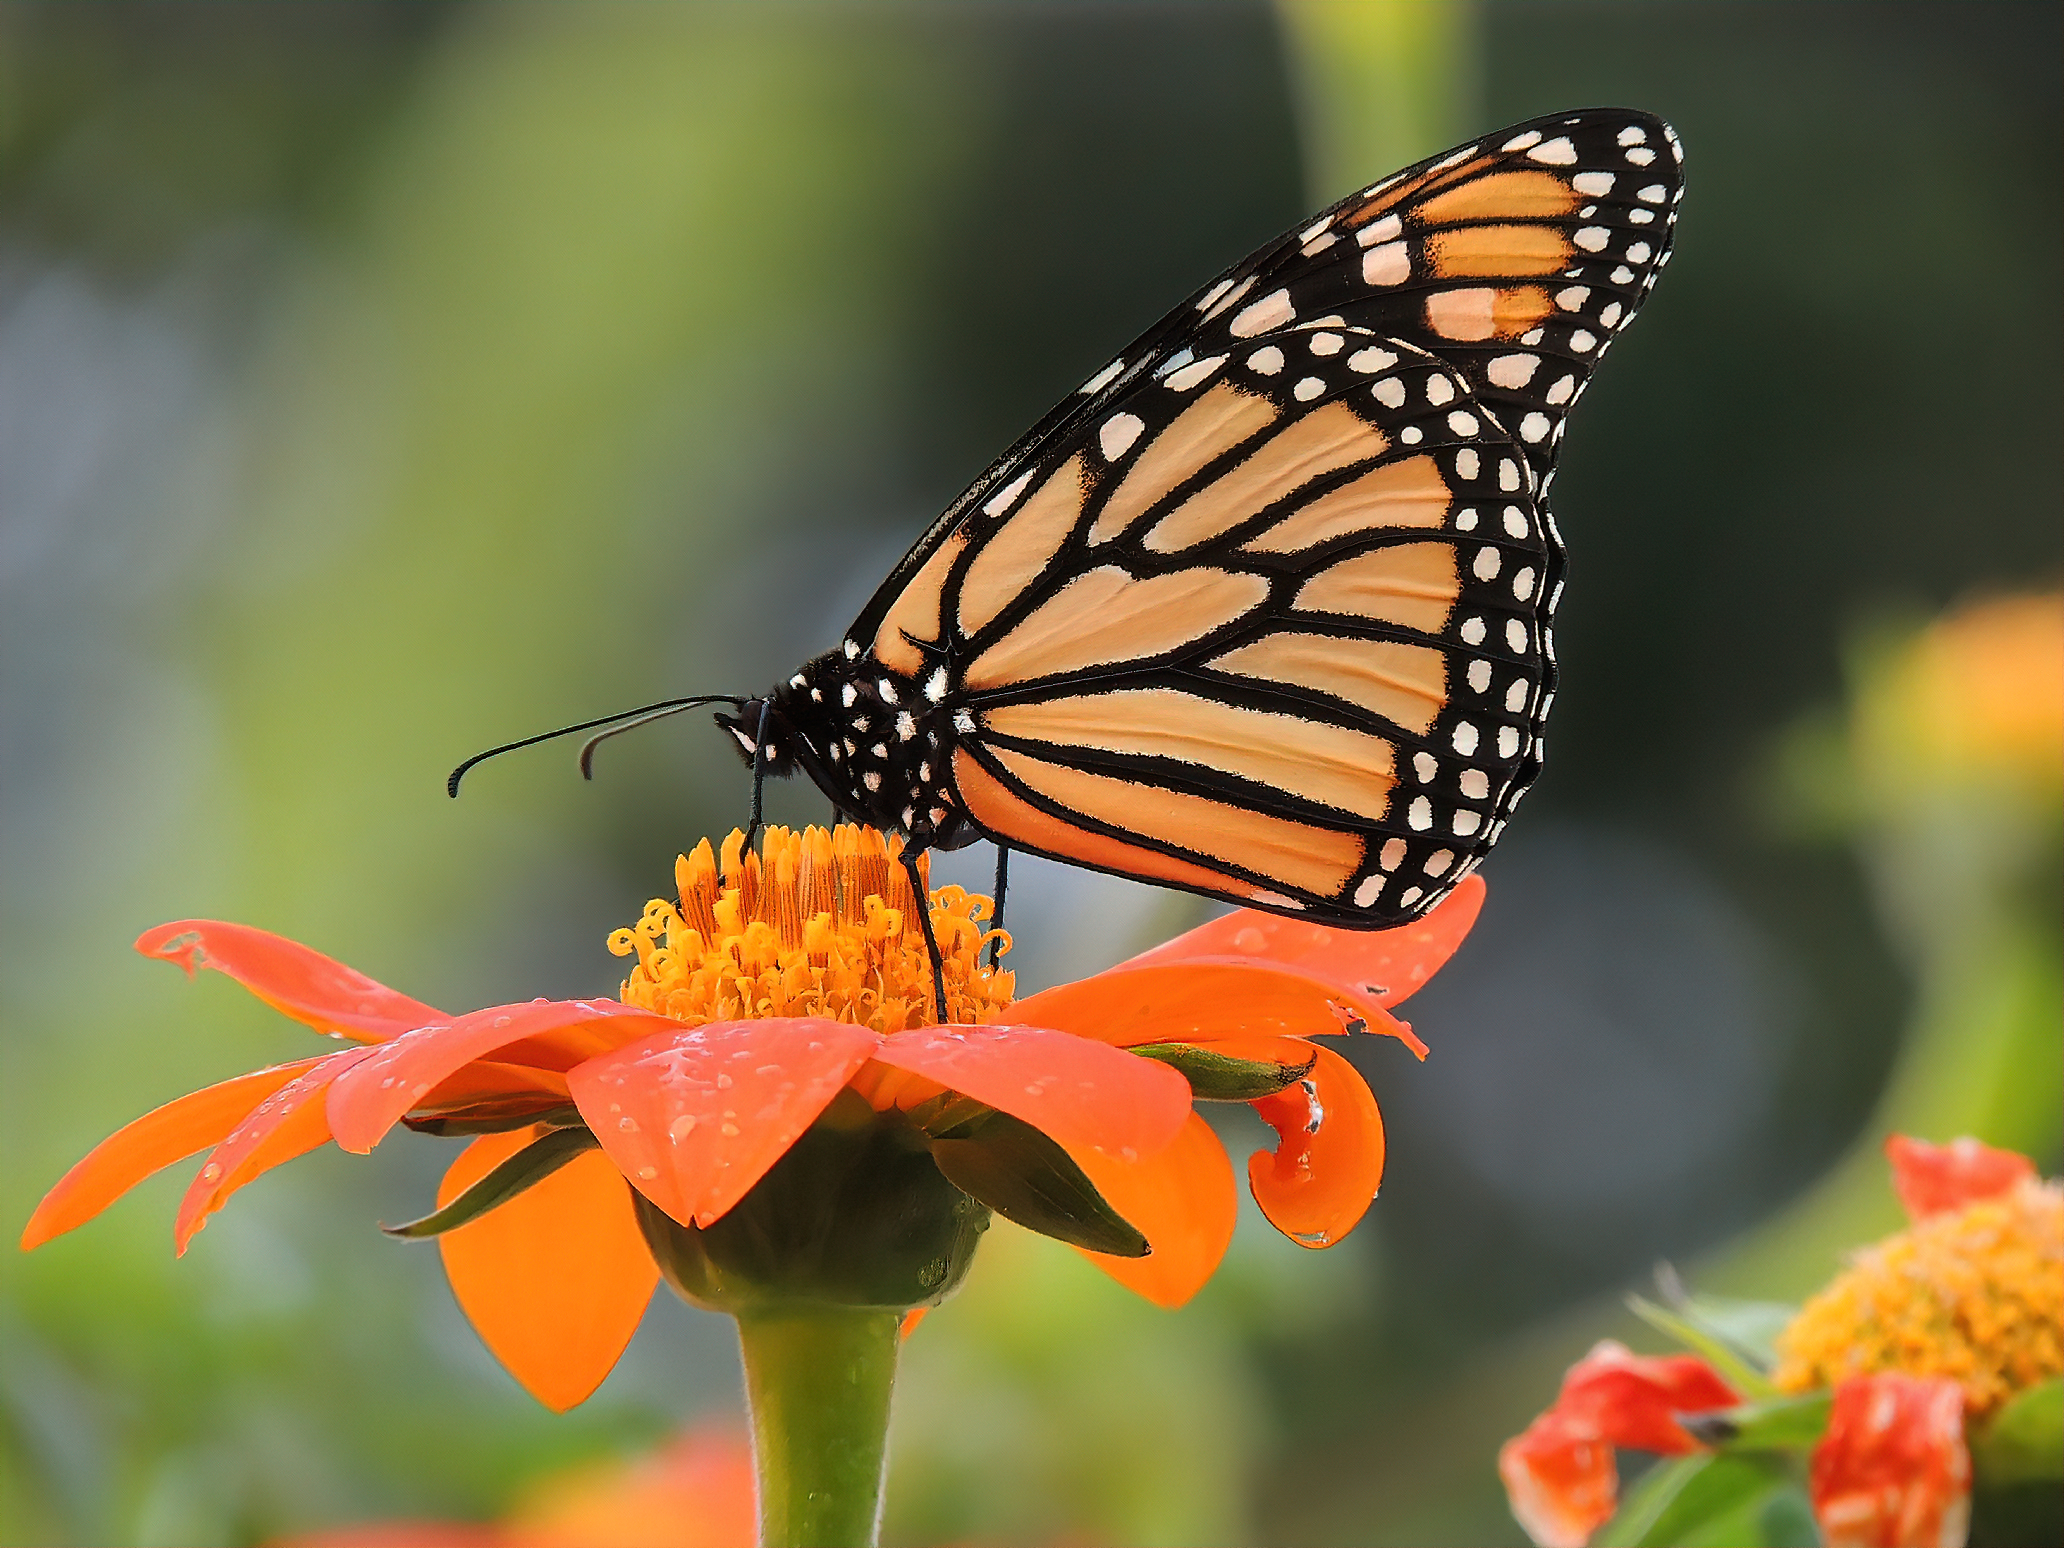
monarch, butterfly, mexican, sunflower, moths and butterflies, monarch butterfly, Cynthia subgenus, insect, viceroy butterfly, invertebrate, brush footed butterfly, pollinator, plant, pollen, flower, nectar, wildlife, tropical milkweed, botany, macro photography, arthropod, queen, pieridae, wildflower, American painted lady, lycaenid, milkweed, Melitaea, herbaceous plant, butterfly milkweed, Euphydryas, lantana